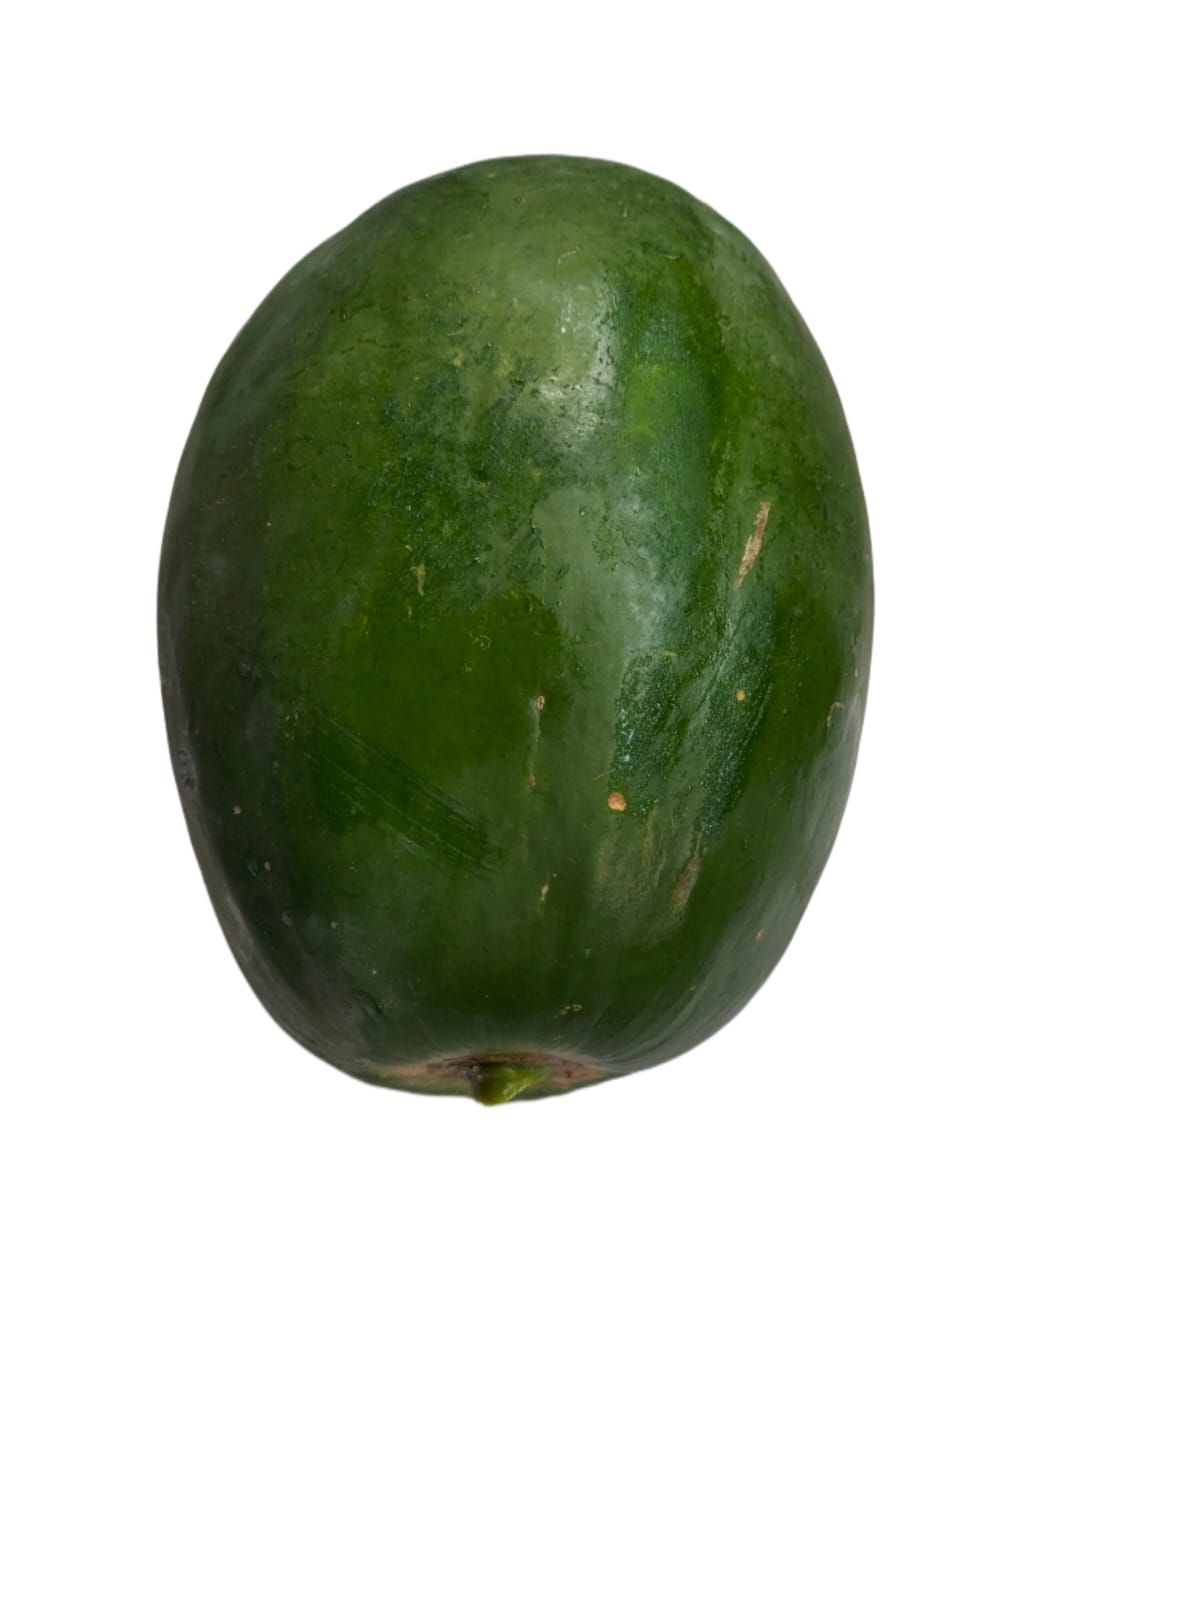
Label: Carica Papaya